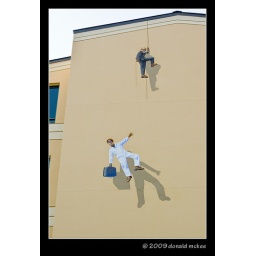
On an outside wall of a multi-story building in downtown Palo Alto, CA.